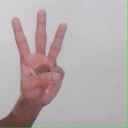
अक्षर: व